Anand Giridharadas

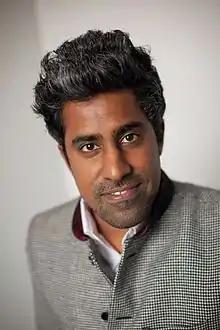
Giridharadas in 2011

Anand Giridharadas is an American journalist and political pundit. He is a former columnist for "The New York Times". He is the author of four books: "India Calling: An Intimate Portrait of a Nation's Remaking" (2011), "The True American: Murder and Mercy in Texas" (2014), "" (2018), and "The Persuaders: At the Front Lines of the Fight for Hearts, Minds, and Democracy" (2022).